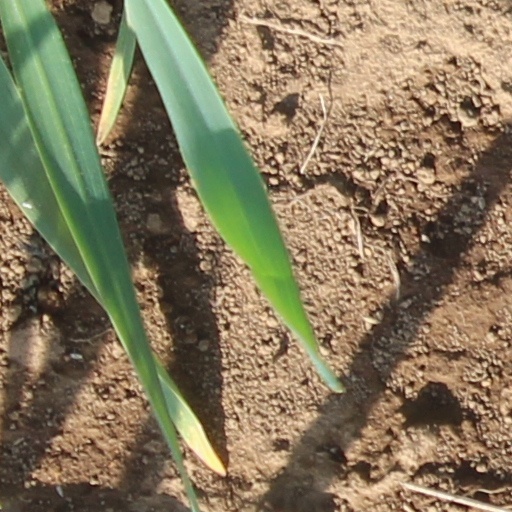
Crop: wheat